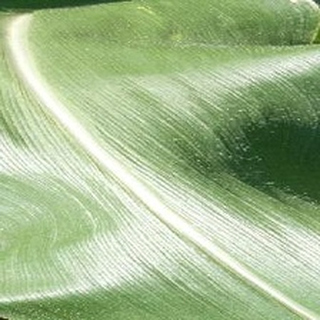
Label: healthy_corn